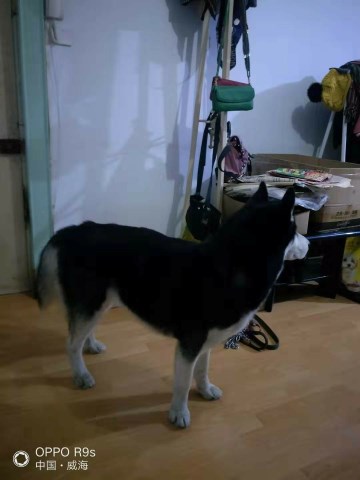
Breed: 1160-n000003-Siberian_husky